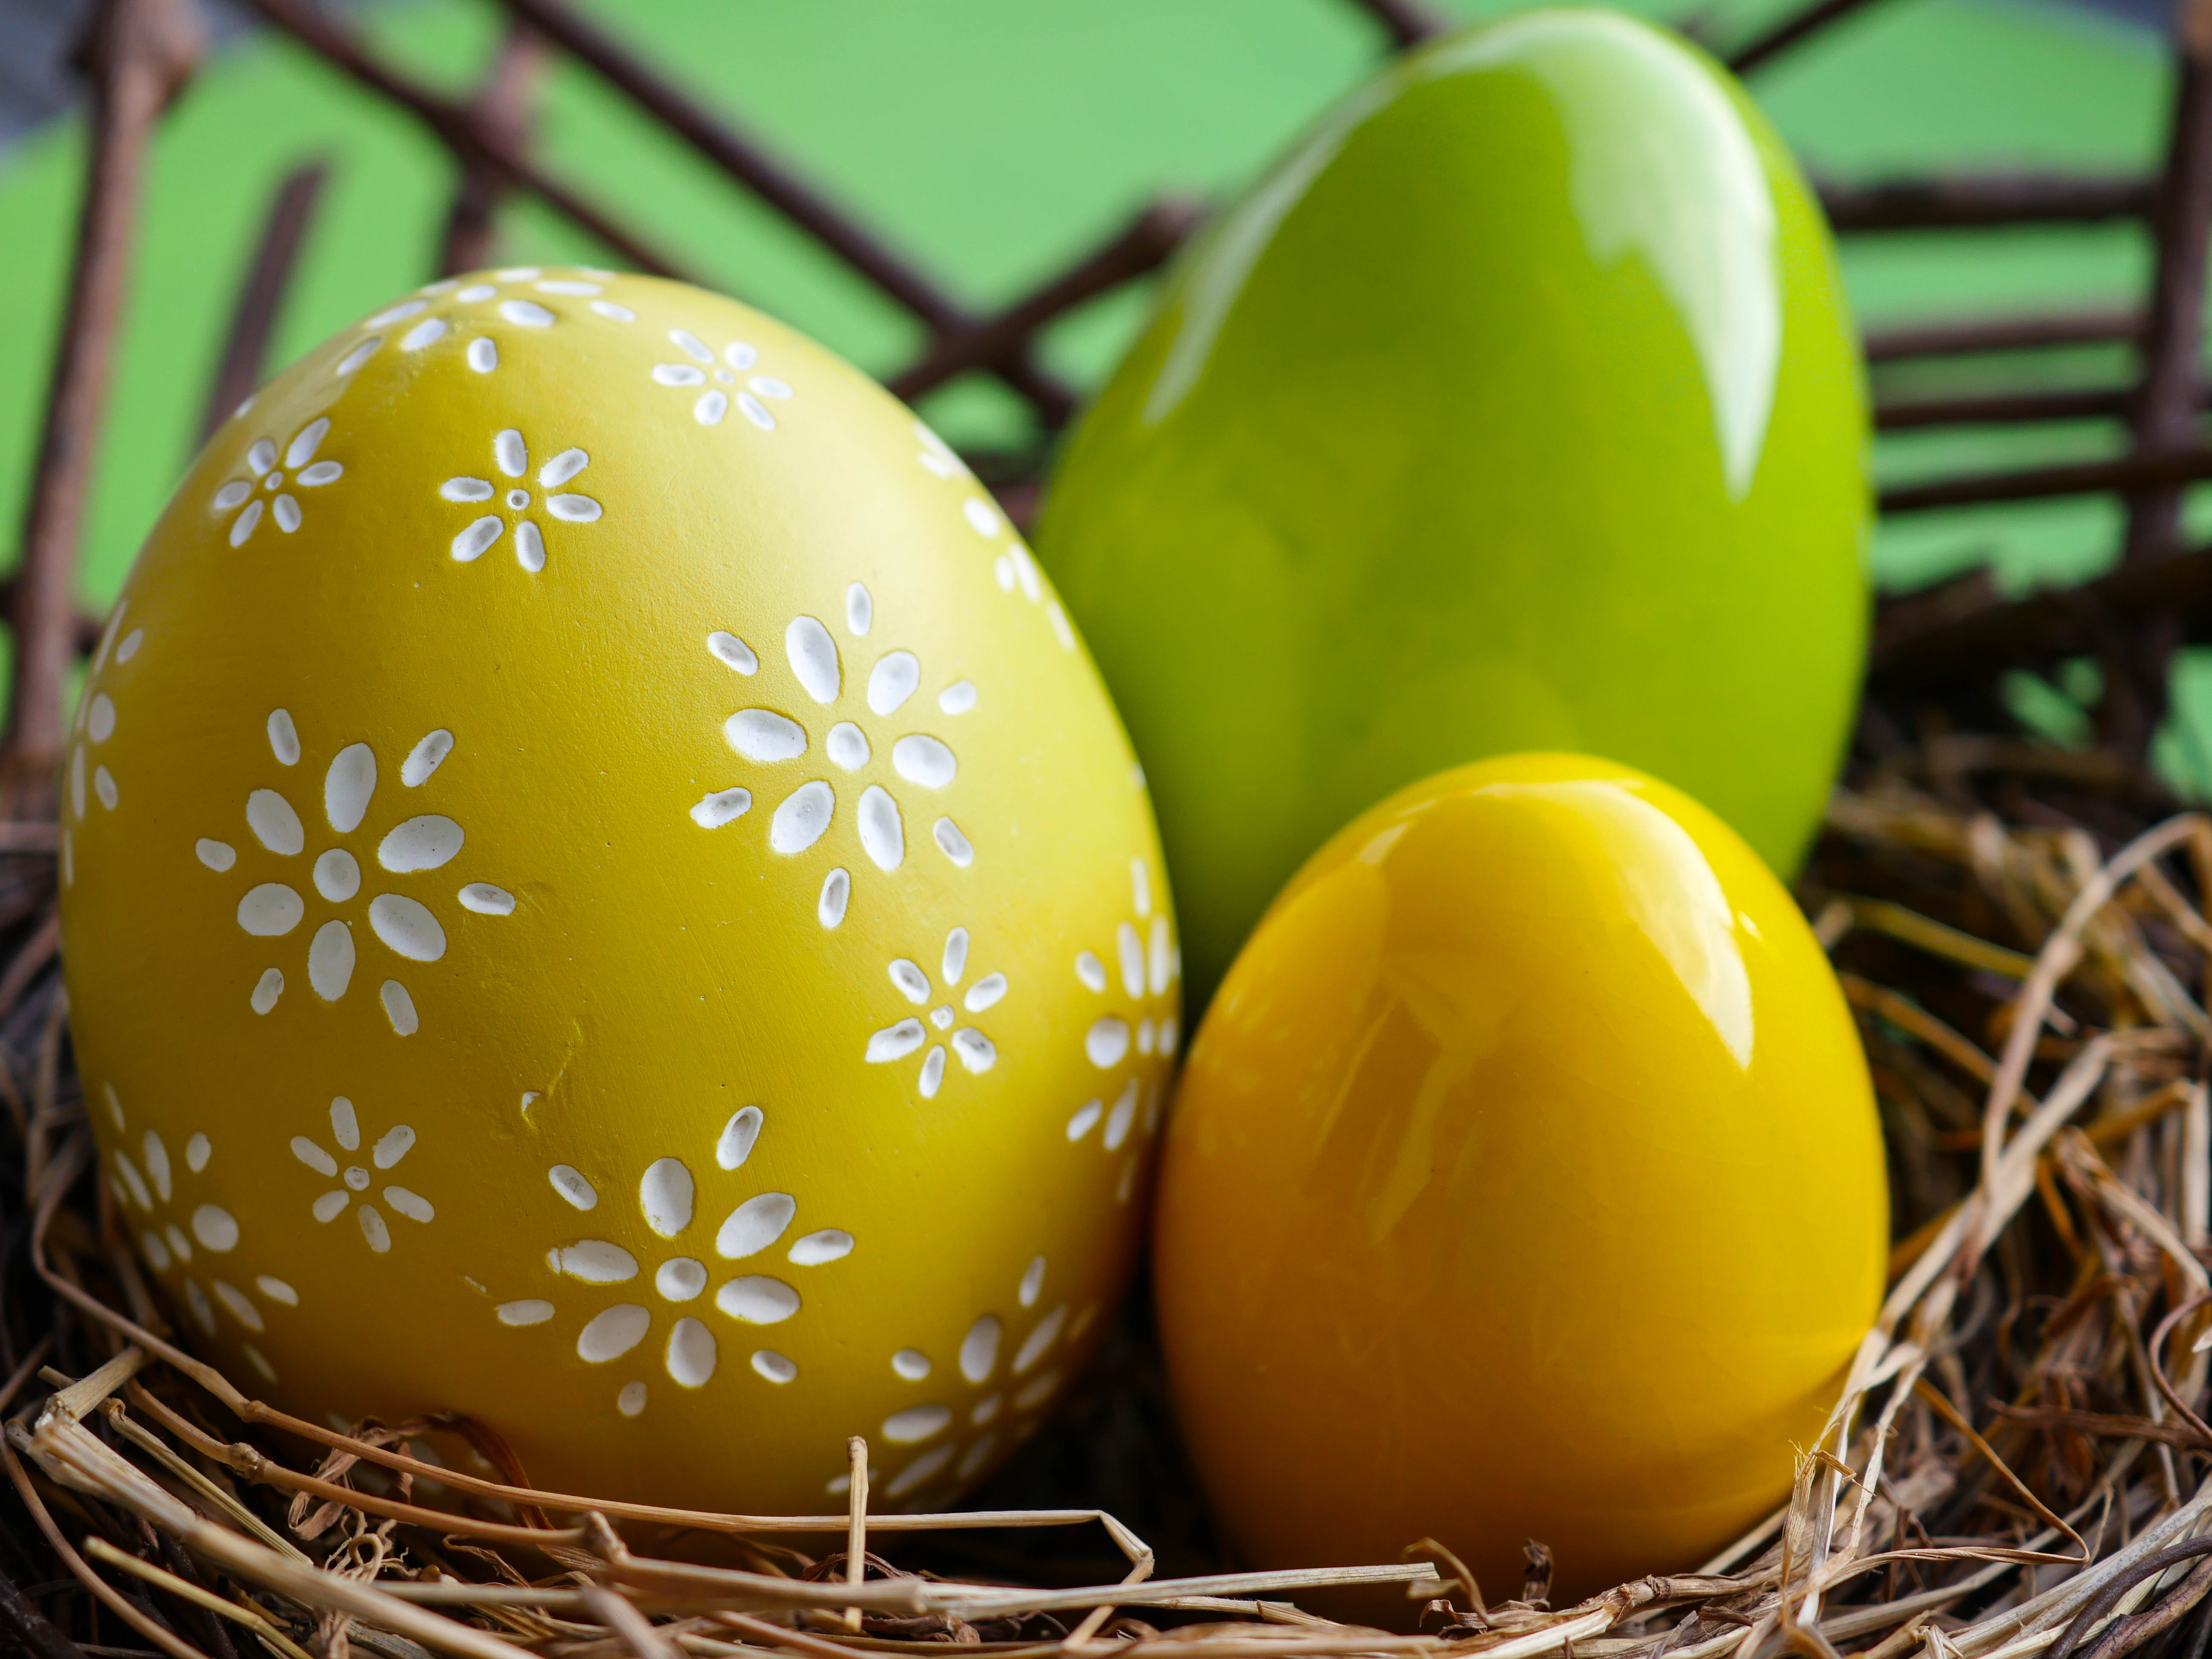
decoration, food, green, ceramic, holiday, colorful, yellow, egg, ornament, branches, straw, easter, nest, easter eggs, easter egg, easter decor